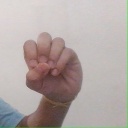
अक्षर: उ